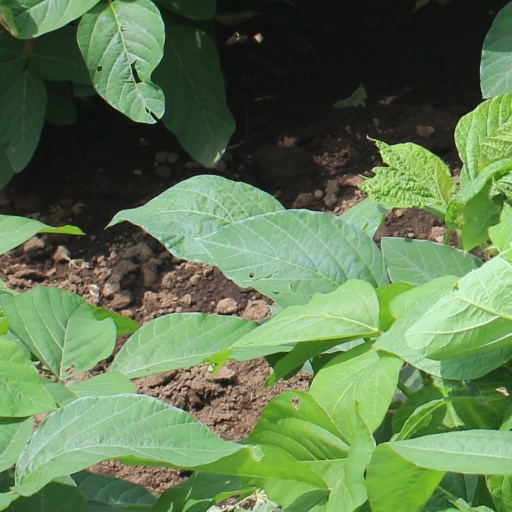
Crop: soybean